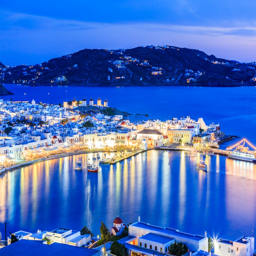
party all night and sunbathe during the day